Sitting on a man

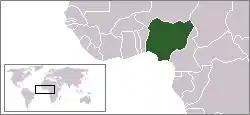
Nigeria

Sitting on a man refers to an Igbo method of public shaming, often employed by women, involving the assembly at a man's hut or workplace to express grievances through dance, song, and symbolic acts such as pounding walls or removing roof thatching. This custom, also known as ""making war on a man"," was practiced against men and women alike, serving as a means of resistance and preserving social and political equilibrium during pre-colonial times.